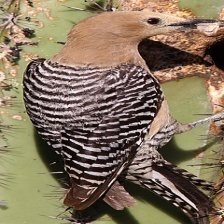
Species: GILA WOODPECKER
Scientific name: MELANERPES UROPYGIALIS